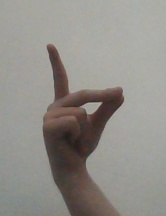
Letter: ta